Charlemagne Prize

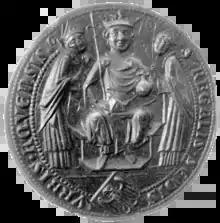
The mediaeval city seal of Aachen on which the design of the prize medal is based

The Charlemagne Prize (full name originally , International Charlemagne Prize of the City of Aachen, since 1988 , International Charlemagne Prize of Aachen) is a prize awarded for work done in the service of European unification. It has been awarded since 1950 by the German city of Aachen. It commemorates Charlemagne, ruler of the Frankish Empire and founder of what became the Holy Roman Empire, who was the first to unify Western Europe following the Fall of the Western Roman Empire. Traditionally the award is given to the recipient on Ascension Day in a ceremony in the Aachen Town Hall. In April 2008, the organisers of the Charlemagne Prize and the European Parliament jointly created a new European Charlemagne Youth Prize, which recognises contributions by young people towards the process of European integration. Patrons of the foundation are King Philippe of Belgium, King Felipe VI of Spain, and Henri, the Grand Duke of Luxembourg.